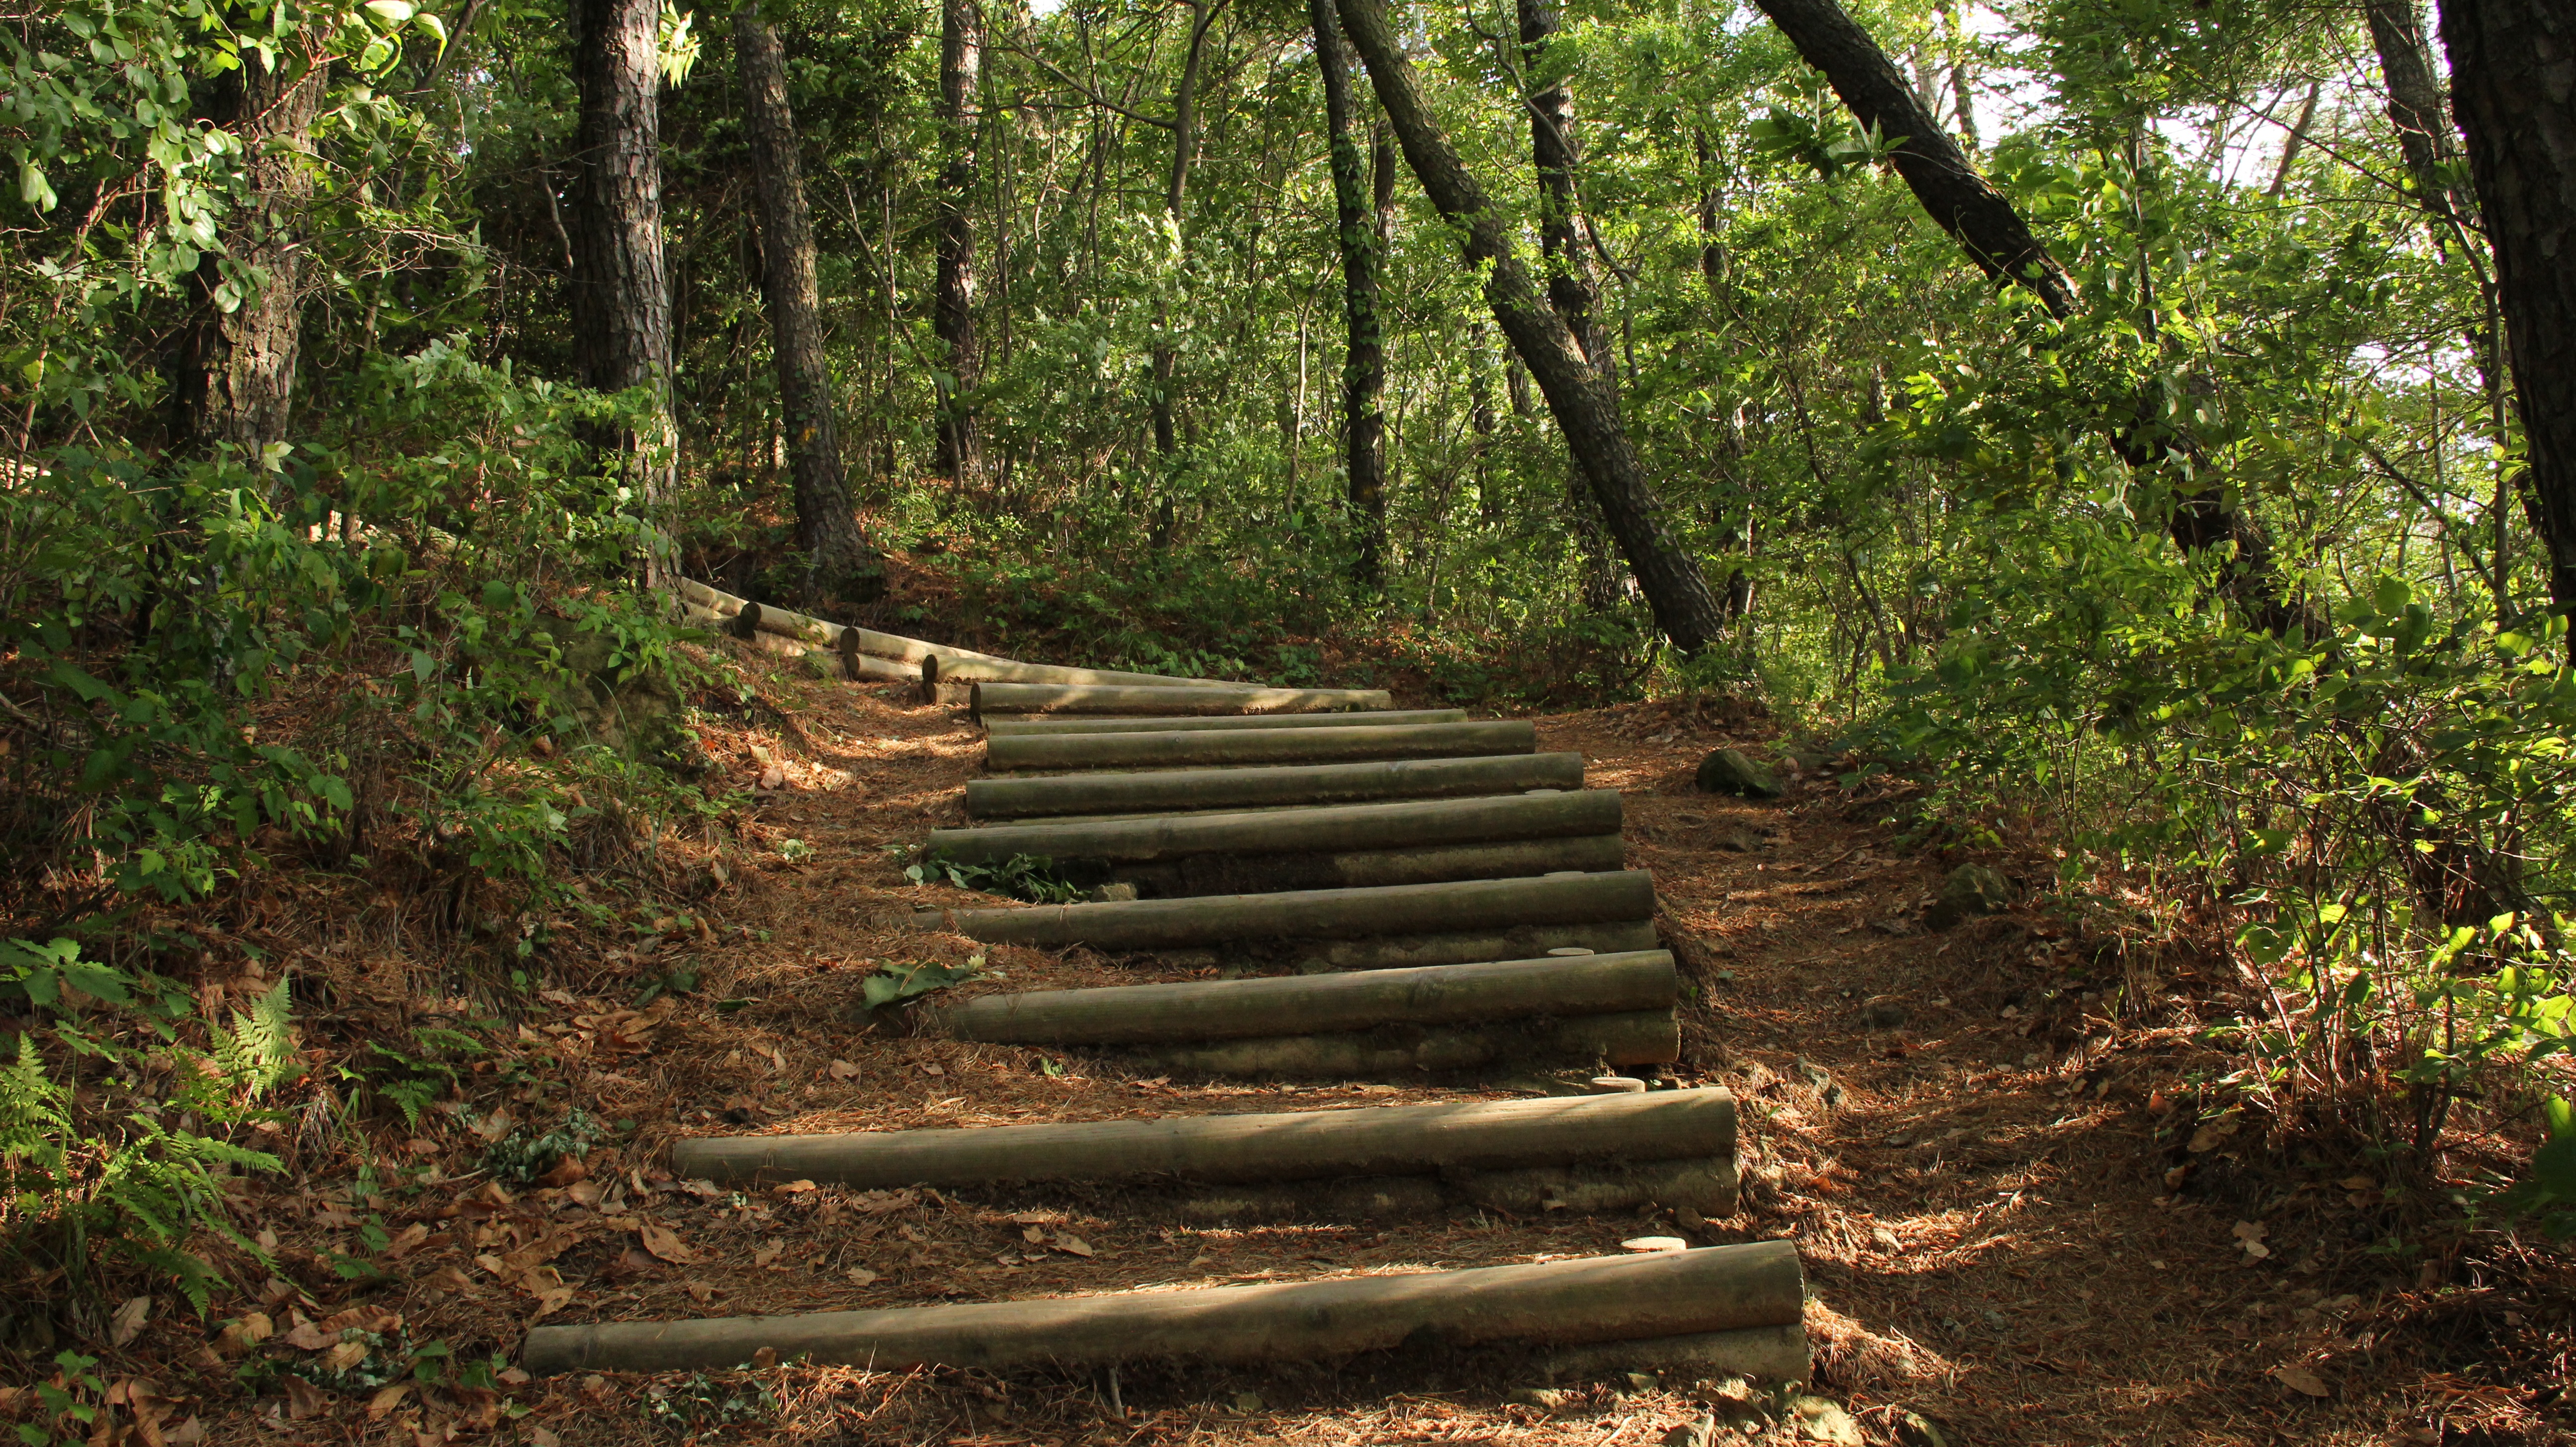
landscape, tree, nature, forest, wilderness, mountain, abstract, wood, trail, green, jungle, park, plants, stairs, rainforest, wetland, woodland, habitat, ecosystem, nature reserve, mountain trail, biome, ppt background, old growth forest, natural environment, temperate broadleaf and mixed forest